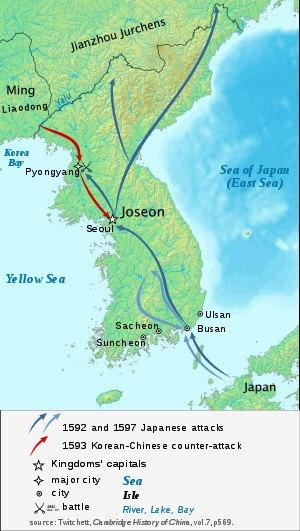
Les invasions japonaises de la Corée se sont produites entre 1592 et 1598. Ce conflit a opposé la Corée de la dynastie Chosŏn et l'empire chinois au Japon. Il a été causé par le désir du régent Toyotomi Hideyoshi de conquérir la Chine. Cette guerre provoqua une crise financière au sein de la dynastie Ming. La Corée connut des pertes humaines sans précédent et vit s'illustrer l'amiral Yi Sun-sin lors des batailles navales. Du côté du Japon, Tokugawa Ieyasu préserva sa force lors de la guerre, et réussit à battre ses rivaux Konishi Yukinaga et Mitsunari Ishida. Ce conflit est connu sous le nom de guerre d'Imjin en Corée, des batailles de Bunroku et de Keicho au Japon et de la guerre à la Corée de l'Empereur Wanli en Chine.